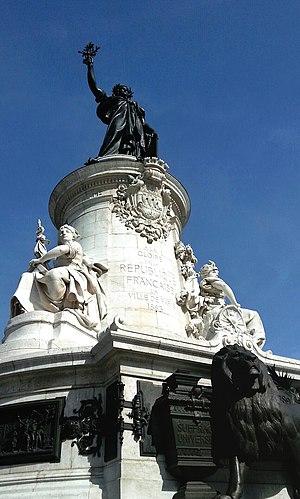
Monument à la République, Paris
La fonderie Thiébaut Frères fut l’une des plus importantes fonderies d’art en France durant les XIXᵉ et XXᵉ siècle. Leurs réalisations sont visibles dans le monde entier.